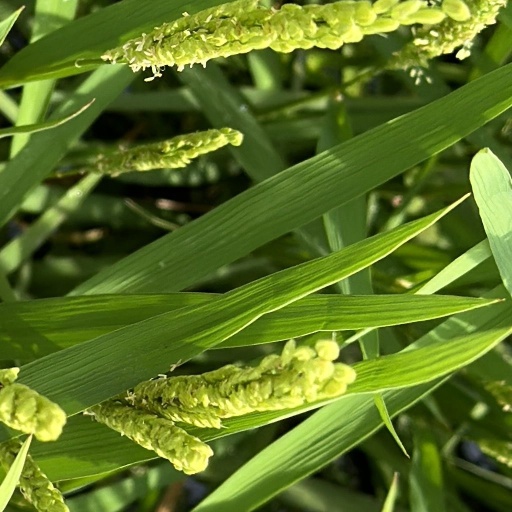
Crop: rice